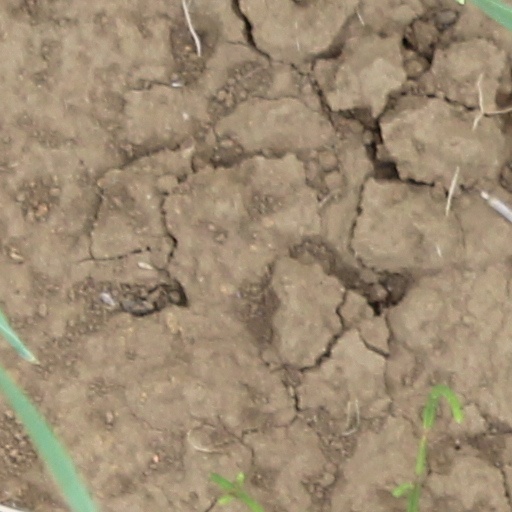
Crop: wheat